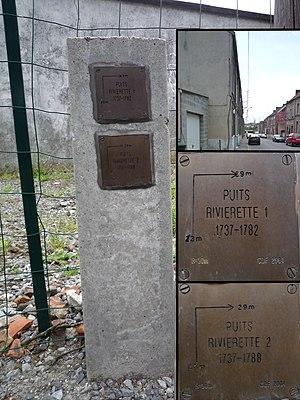
Puits Riviérette 1 et Riviérette 2 de la Compagnie des mines d'Anzin à Valenciennes, lorsqu'il étaient en activité, ce puits était sur le territoire d'Anzin, France. Puits n° 1 ouvert de 1737 à 1782 et Puits n° 2 ouvert de 1737 à 1788. Apparemment, ces puits seraient situés sous des maisons ou dans des jardins.
Cet article liste les puits de mine situés à Valenciennes, une commune du Nord, dans le bassin minier du Nord-Pas-de-Calais, en France.
La Compagnie des mines d'Anzin est une ancienne compagnie minière. Elle se distingue par son rôle dans l'histoire économique pour avoir lancé l'exploitation du charbon dans le nord de la France et avoir ainsi été l'une des premières grandes sociétés industrielles françaises. Elle a été créée à Anzin le 19 novembre 1757 par le vicomte Jacques Désandrouin. Les signatures officialisant sa création ont été faites dans le château de l'Hermitage à Condé-sur-l'Escaut, propriété d'Emmanuel de Croÿ-Solre à l'époque. Elle a exploité ses mines pendant près de deux siècles, jusqu'à la nationalisation des mines.